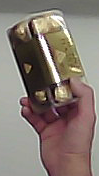
Product: rocher_chocolate